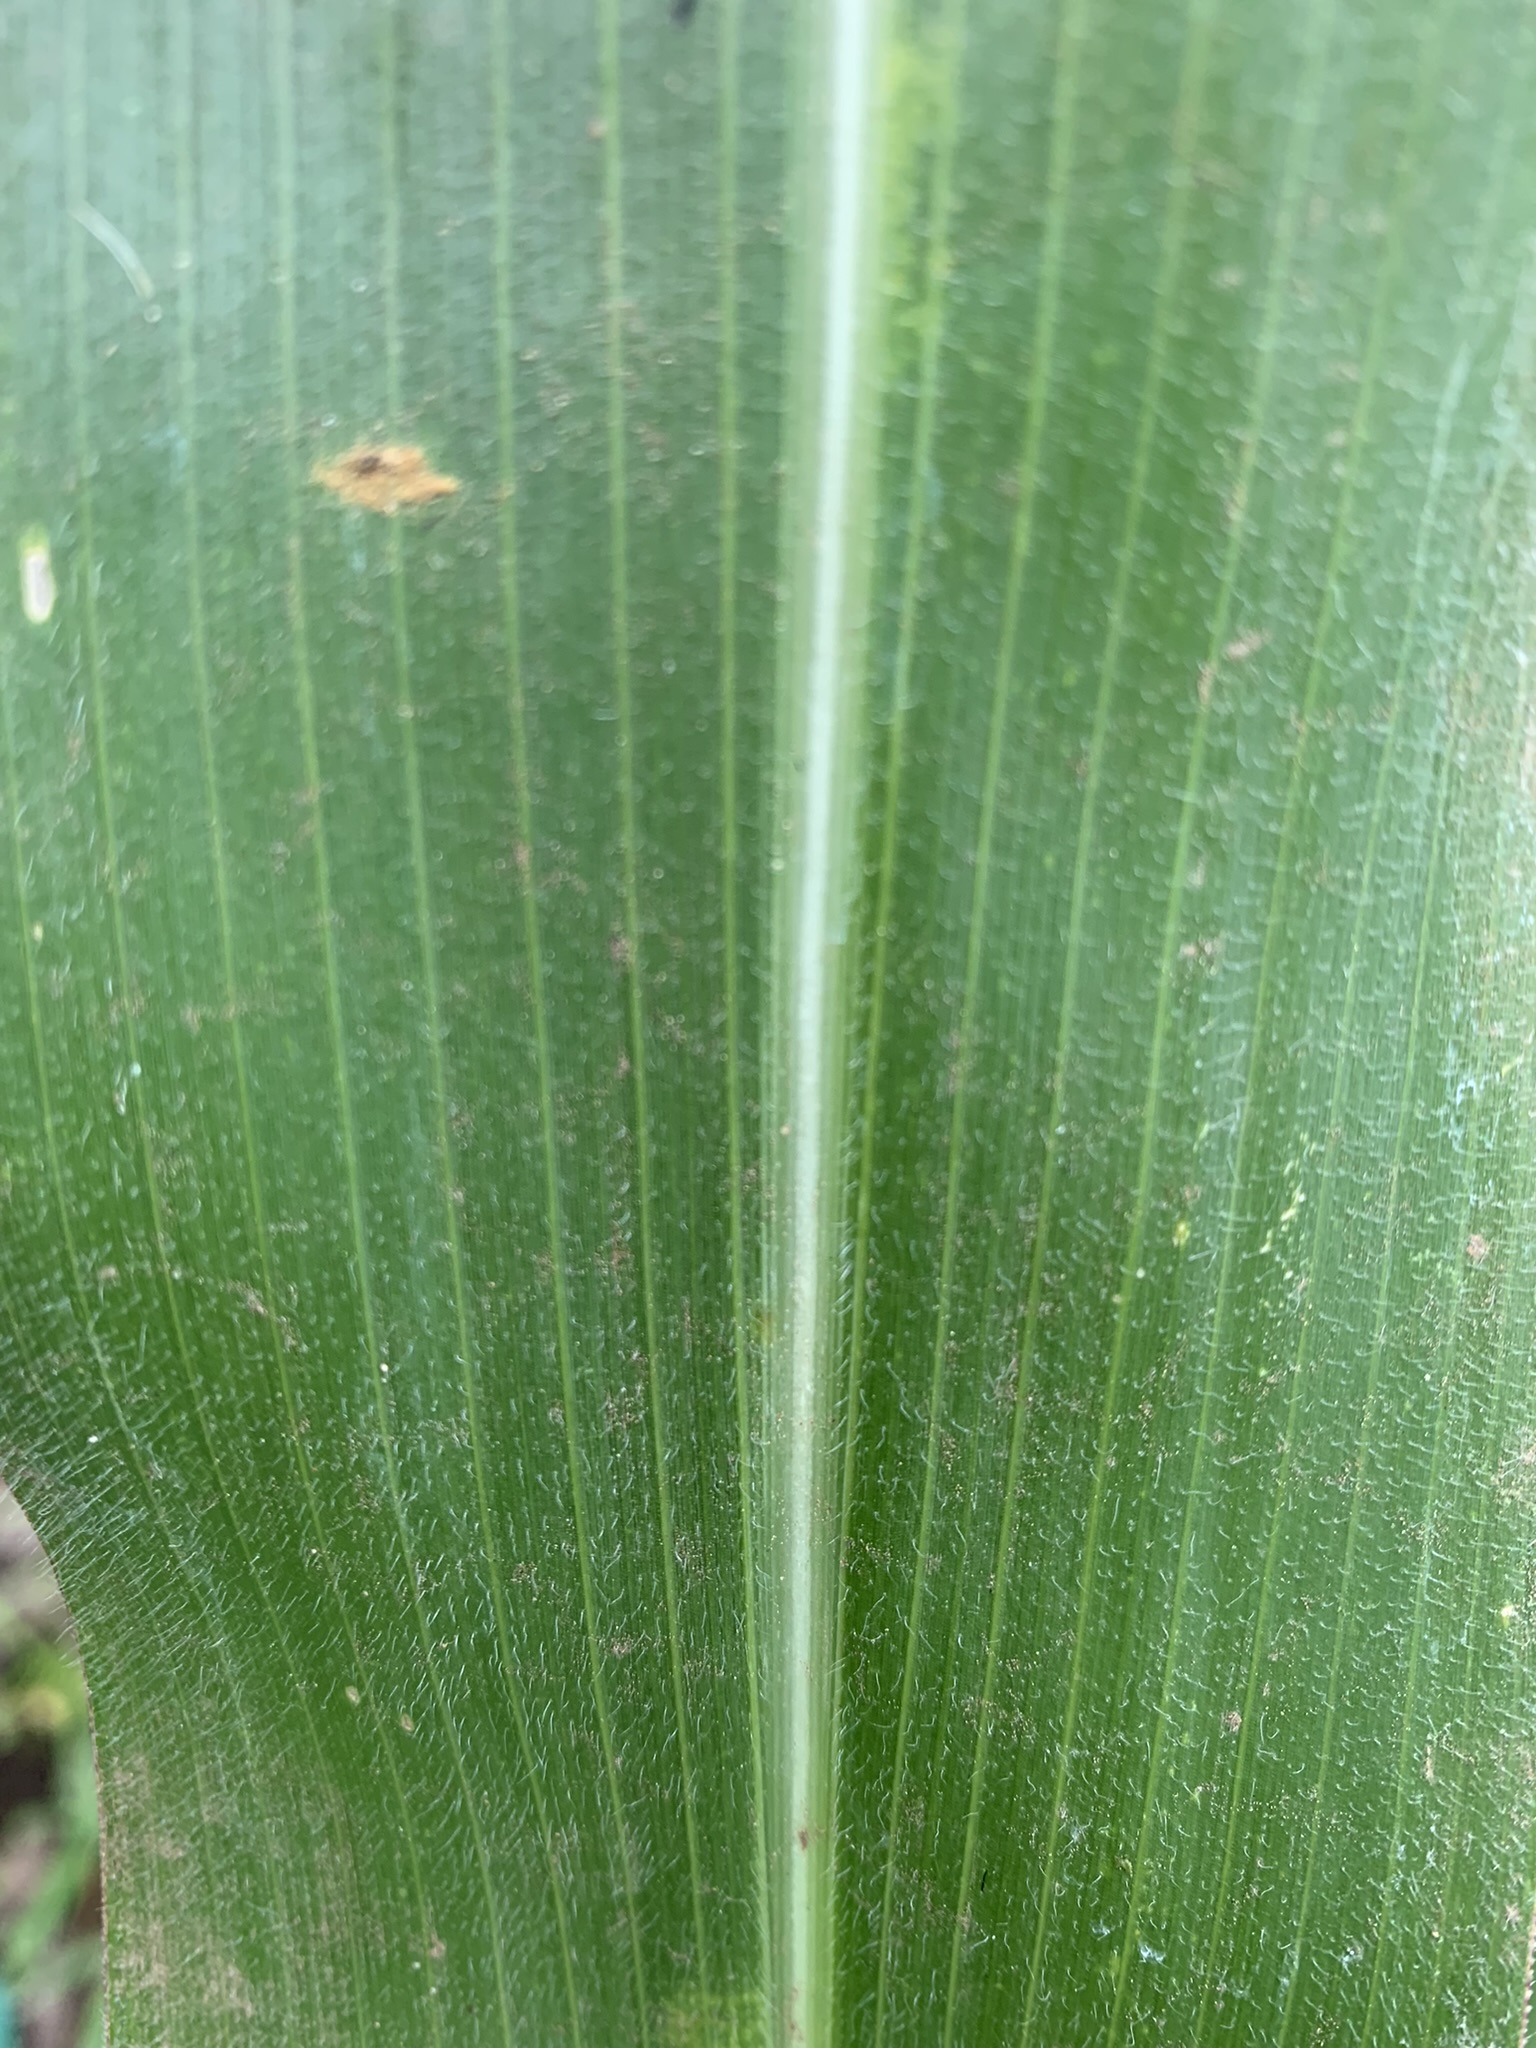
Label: Healthy